Sidi Medien

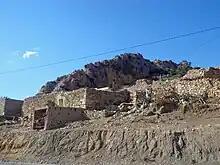
Sidi Medien today.

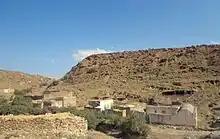
Sidi medien

Sidi Medien is a village in Zaghouan Governorate, Tunisia.